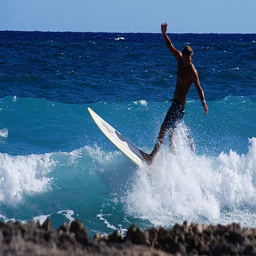
a man stands on a surf board in the water
A male surfer atop a white board riding a wave.
The surfer balances on the wave near rocks on the shore.
A man riding a wave on top of a skateboard.
A shirtless man riding waves on a surfboard